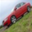
Label: automobile